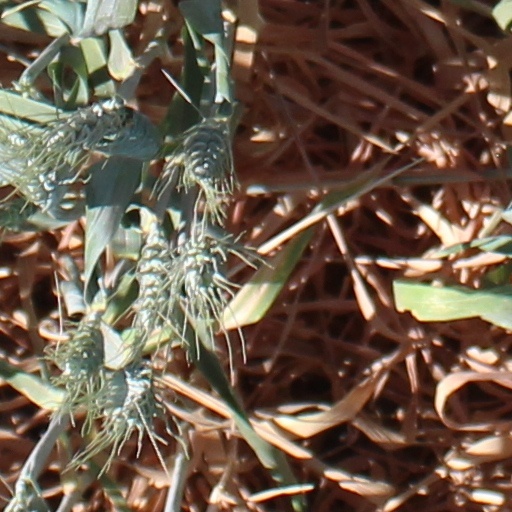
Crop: wheat